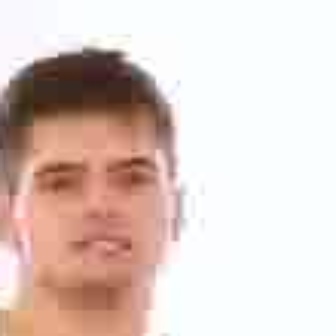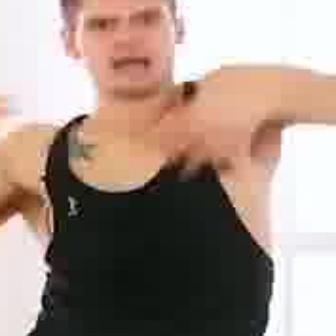
  Please identify the target specified by the bounding box [13,139,163,288] in the first image and locate it in the second image. Return the coordinates in [x_min,y_min,x_max,y_max] format.
Answer: [75,0,168,92]